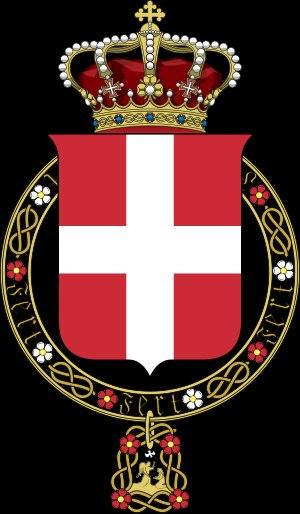
Le territoire correspondant à l'actuel département des Alpes-Maritimes a connu, en raison de sa position frontalière, une histoire politique complexe. Si la partie occidentale du département, l’actuel arrondissement de Grasse, a toujours appartenu à la Provence, sa partie orientale, le comté de Nice, en a été détaché en 1388, date à laquelle elle passe sous la souveraineté des princes de Savoie, puis du royaume de Piémont-Sardaigne.
Charles-Albert, né à Turin le 2 octobre 1798 et mort à Porto le 28 juillet 1849, connu également sous le nom de Charles-Albert de Savoie en raison de son appartenance à la Maison de Savoie, fut roi de Sardaigne, roi titulaire de Chypre et de Jérusalem, duc de Savoie et duc de Gênes de 1831 au 23 mars 1849, prince de Piémont, septième prince de Carignan de 1800 au 23 mars 1849, et comte de Barge de 1800 au jour de sa mort.
Les titres de comte, puis de duc de Savoie sont des titres de noblesse rattachés au territoire de la Savoie propre, inféodé au royaume de Bourgogne, puis d'un territoire plus vaste, au sein du Saint-Empire. Le titre de comte de Savoie est associé à la dynastie des Humbertiens, comtes en Maurienne, à l'origine de la Maison de Savoie. Il n'est utilisé qu'à partir du XIIᵉ siècle. Le titre de duc est créé au début du XVᵉ siècle, regroupant tous les territoires des États de Savoie, avant de devenir un terme principalement administratif désignant la Savoie actuelle, à la suite de l’acquisition du titre de roi de Sardaigne par les ducs de Savoie.